Churches of Verona

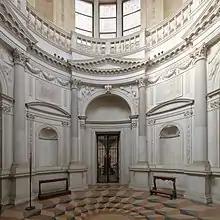
The first order of the Renaissance Pellegrini Chapel, the work of architect Michele Sanmicheli

In an isolated position (when it was built), on the other hand, is the church of the Holy Trinity in Monte Oliveto, a picturesque corner of the city set on a small rise that gives its name to the building, which was commissioned by the Vallombrosian congregation. The plan is rather simple although the major apse is flanked by two apsidal side chapels that go to form a pseudo-transept, while the façade is preceded by a covered atrium but opened along two sides by a series of small arches set on coupled columns. The most characteristic part, however, is the belfry, with the typical bichromatic face of Veronese Romanesque architecture and a division into three orders by three rows of Lombard bands in tuff, and a slender pilaster running along the entire shaft; on the belfry cell, surmounted by a conical roof, there are three triforas with paired columns supporting the double archivolt arches.